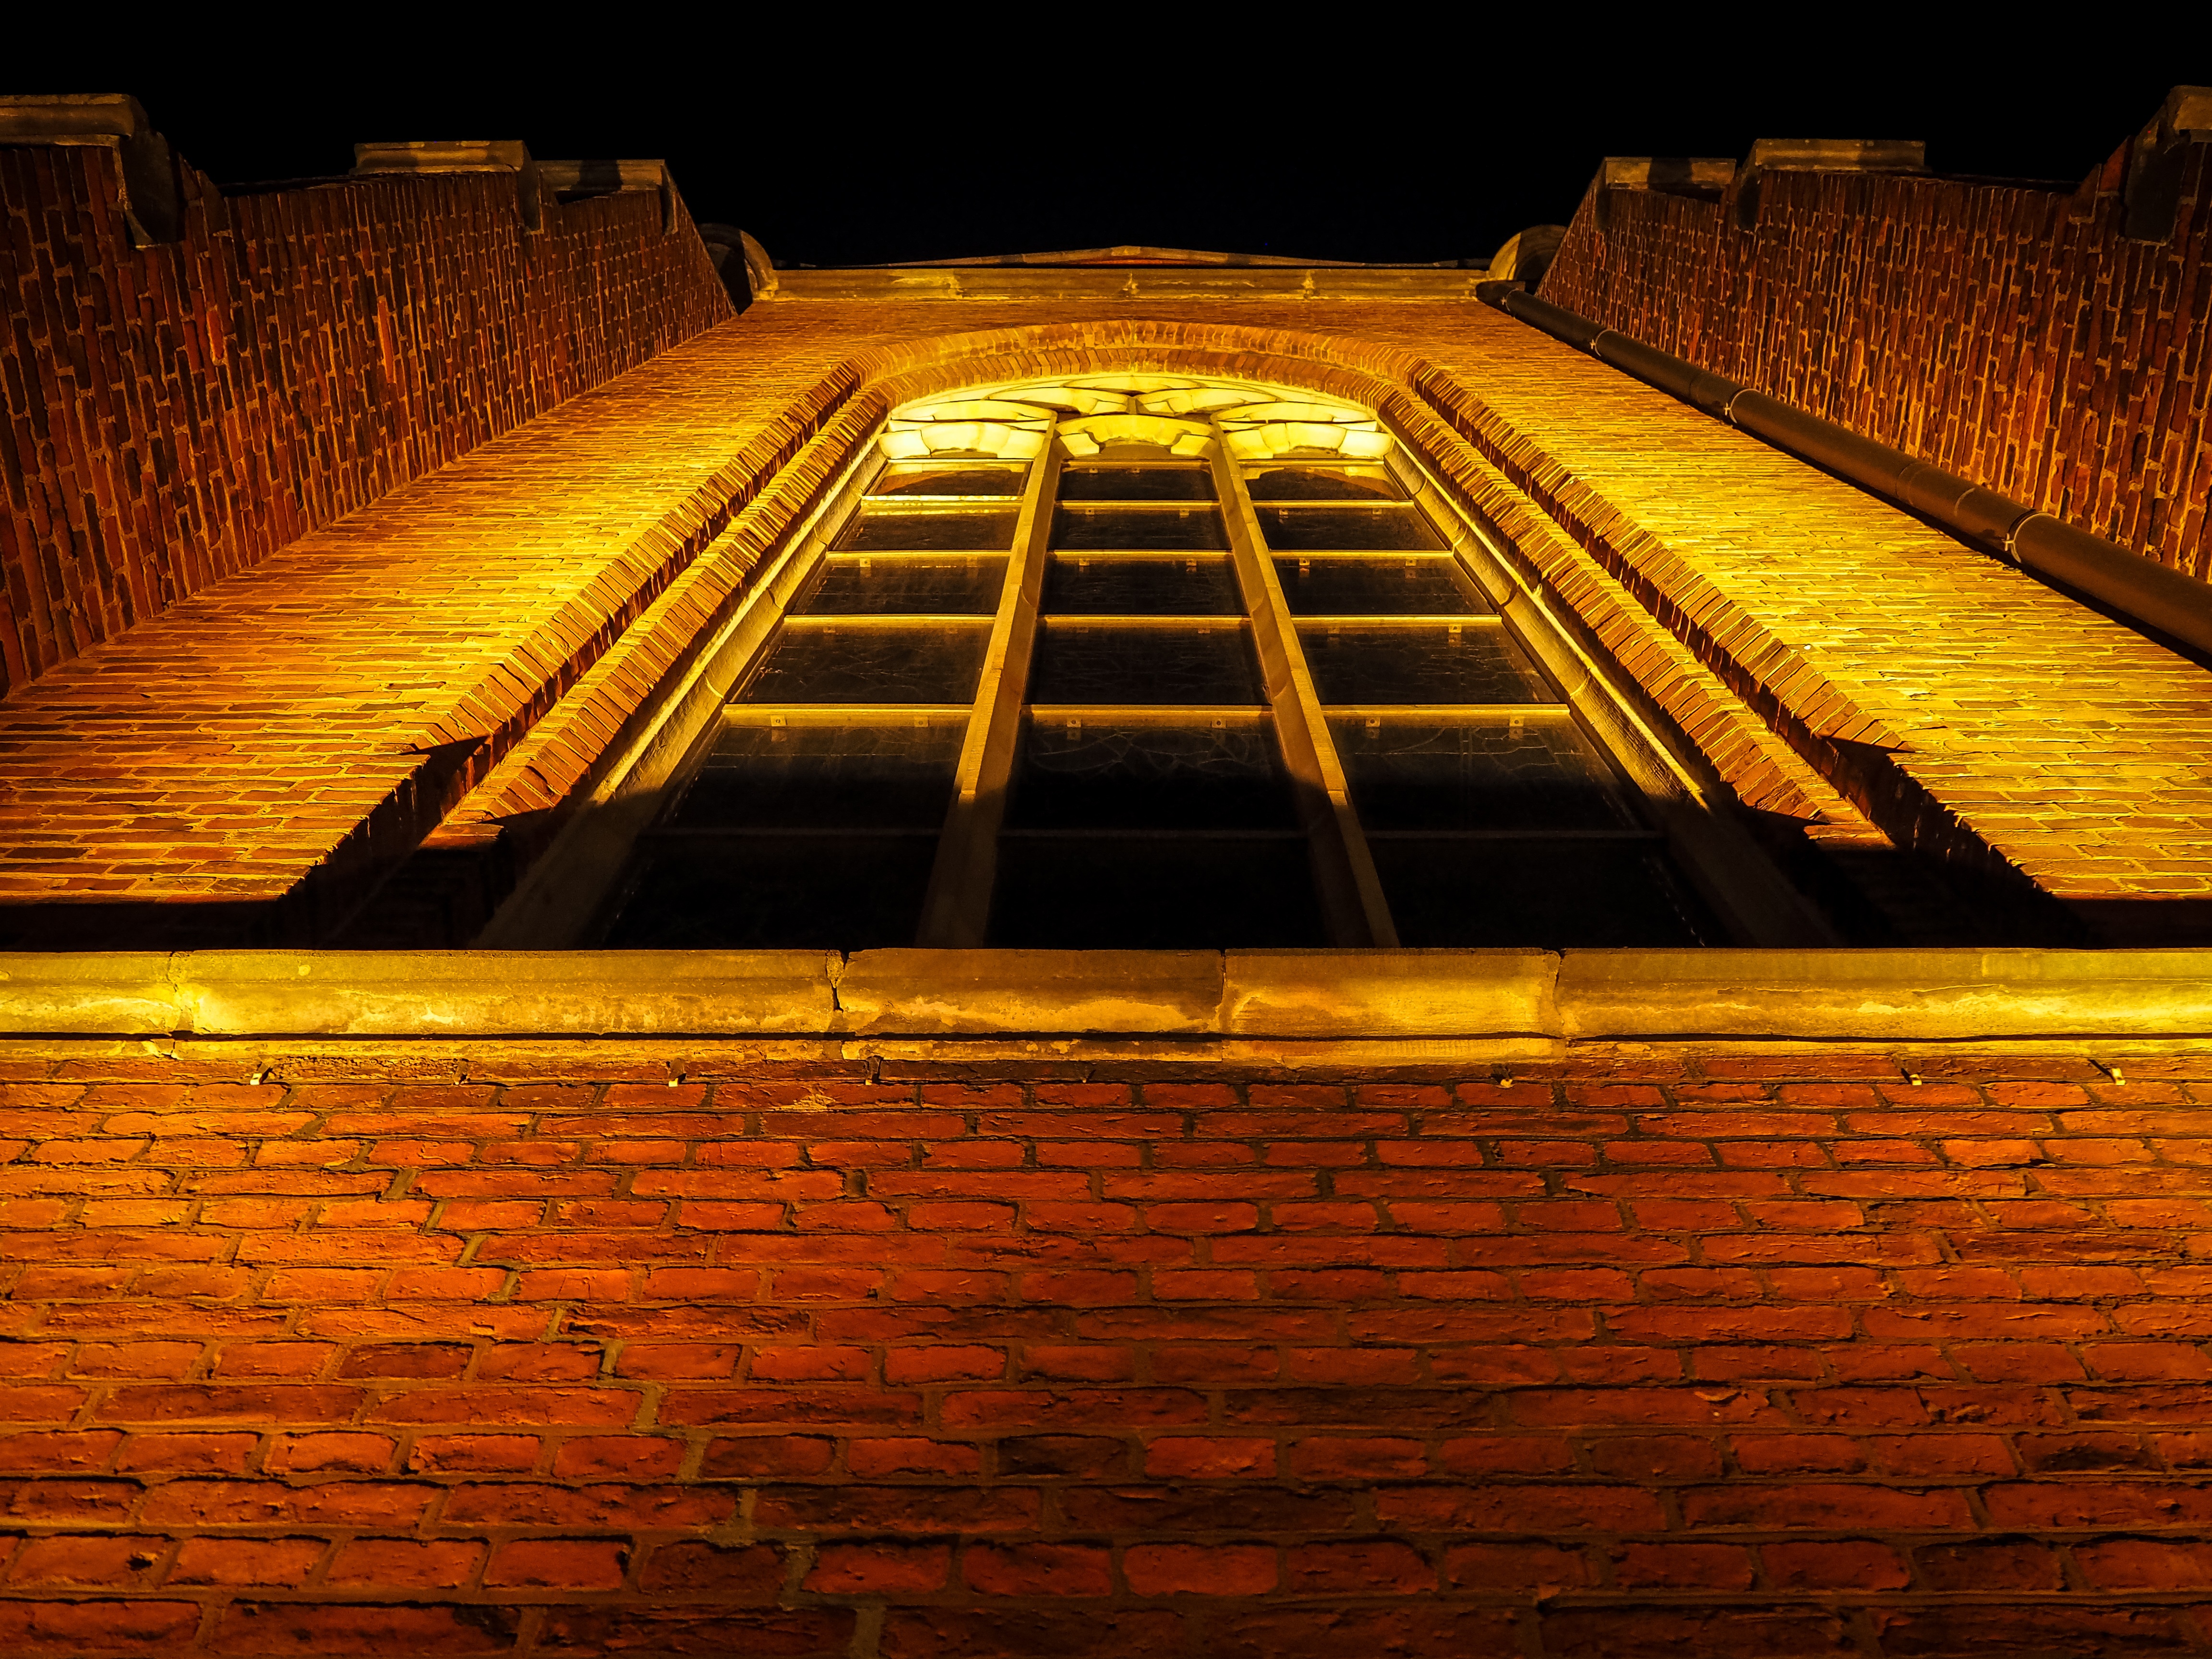
light, architecture, wood, night, sunlight, auditorium, window, wall, evening, reflection, darkness, church, brick, lighting, symmetry, holy, shape, old window, church window